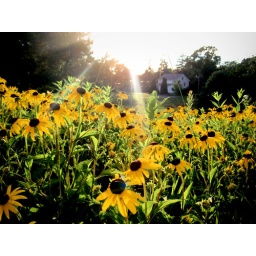
in a field of yellow flowers un-der-neath the sun.